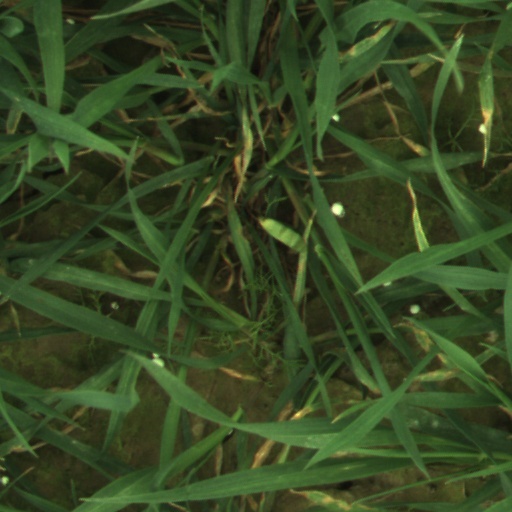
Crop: wheat